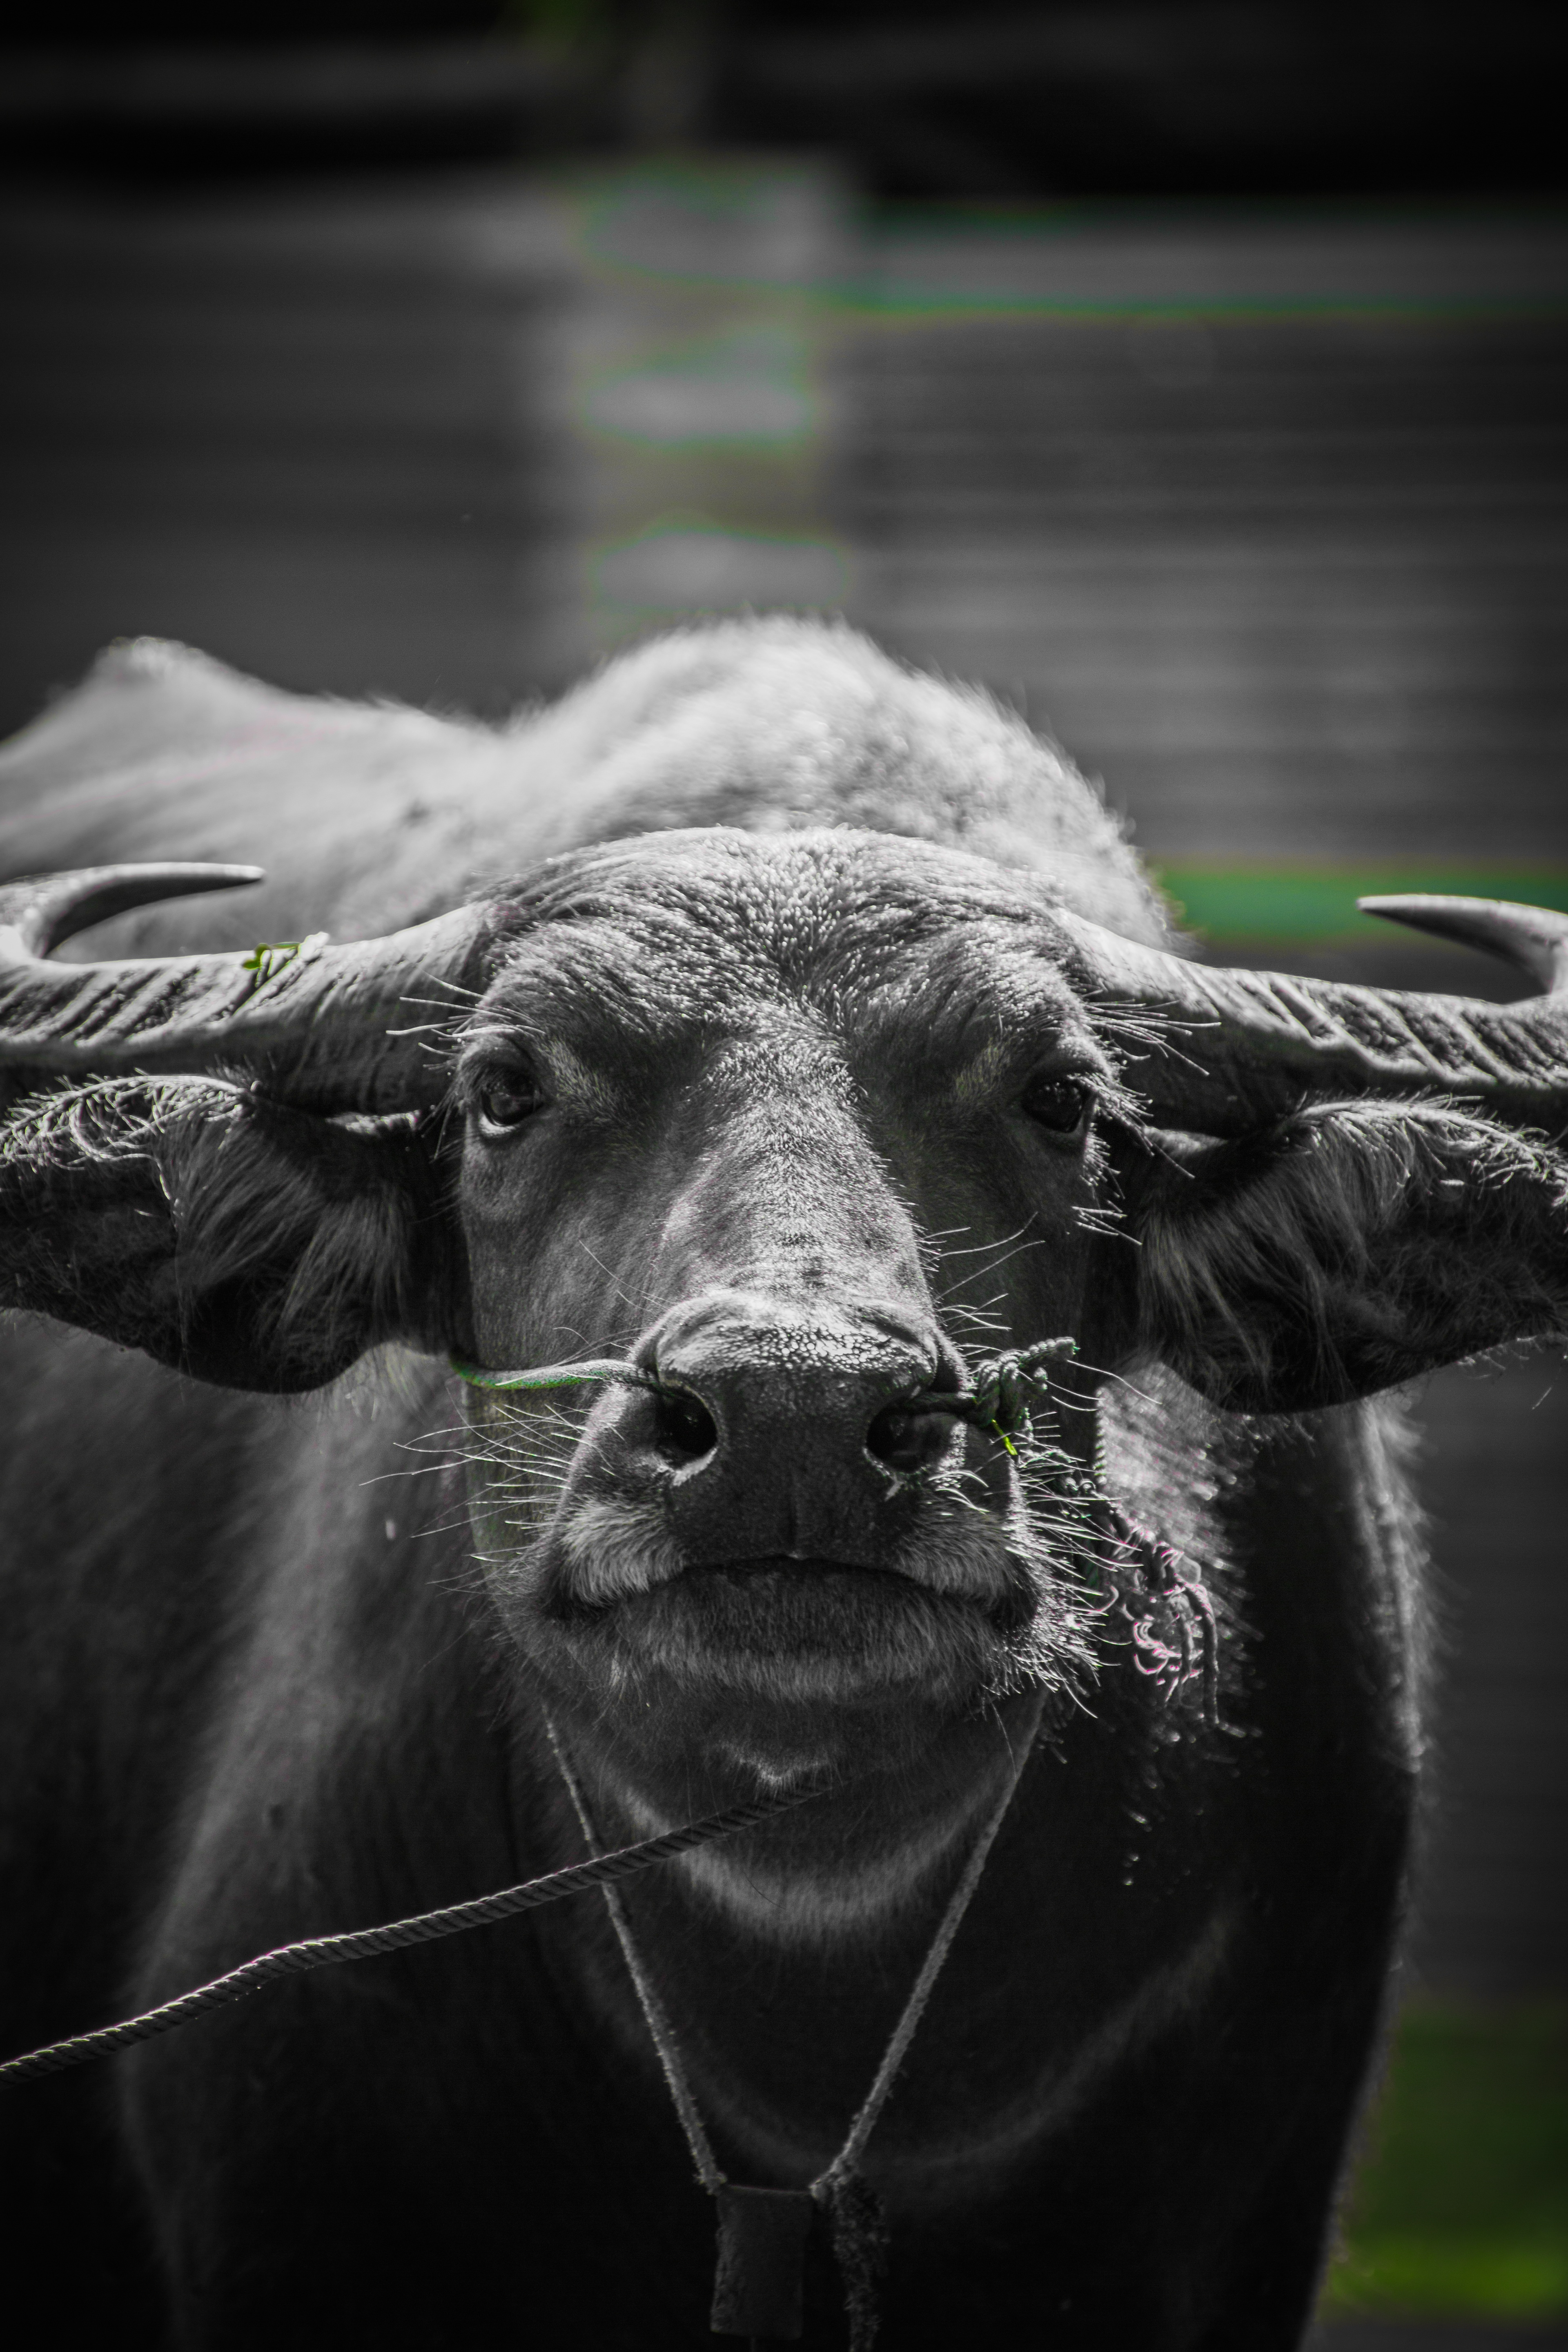
black and white, photography, countryside, wildlife, livestock, mammal, black, monochrome, fauna, thailand, close up, animals, head, vertebrate, buffalo, in the country, monochrome photography, cattle like mammal